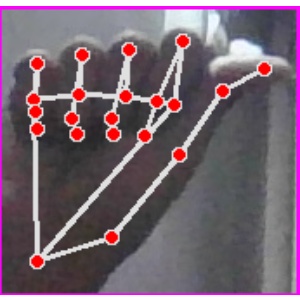
अक्षर: छ